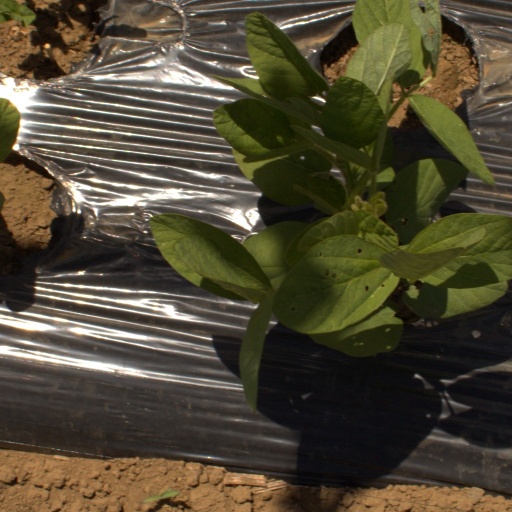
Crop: Jerusalem artichoke